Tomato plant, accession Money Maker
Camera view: bottom (45 deg); turntable rotation: 180 degrees
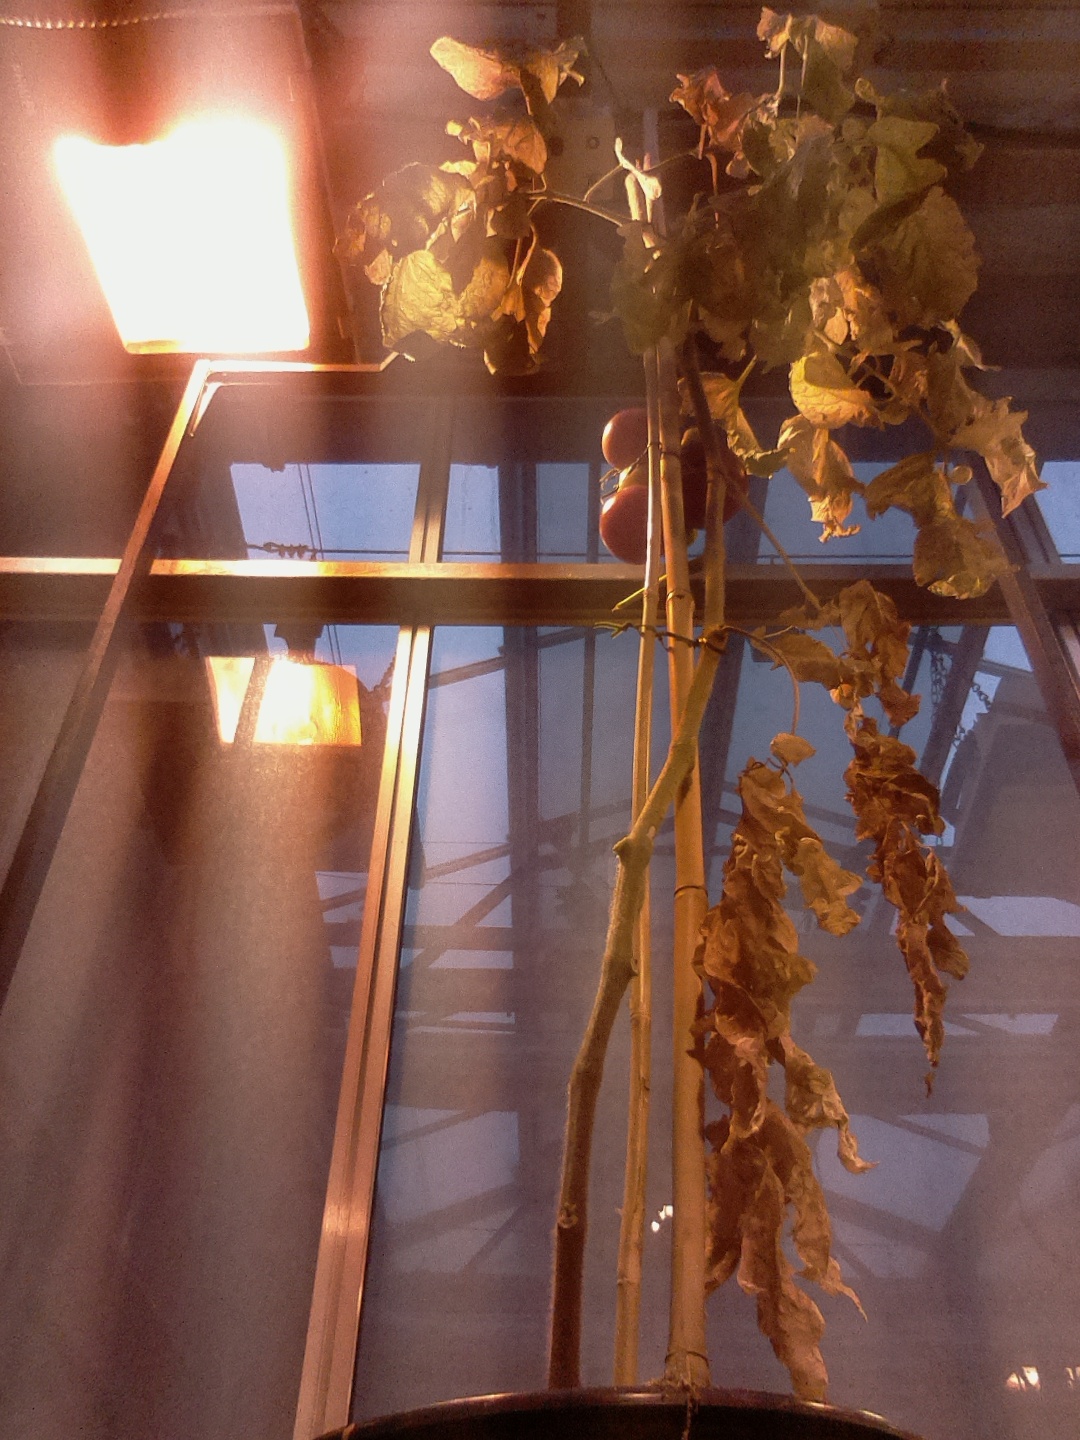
BBCH growth stage 85: 50%-60% of fruits show typical fully ripe color